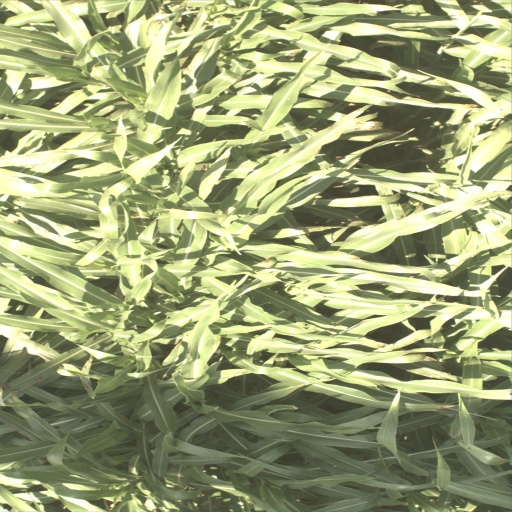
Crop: sorghum